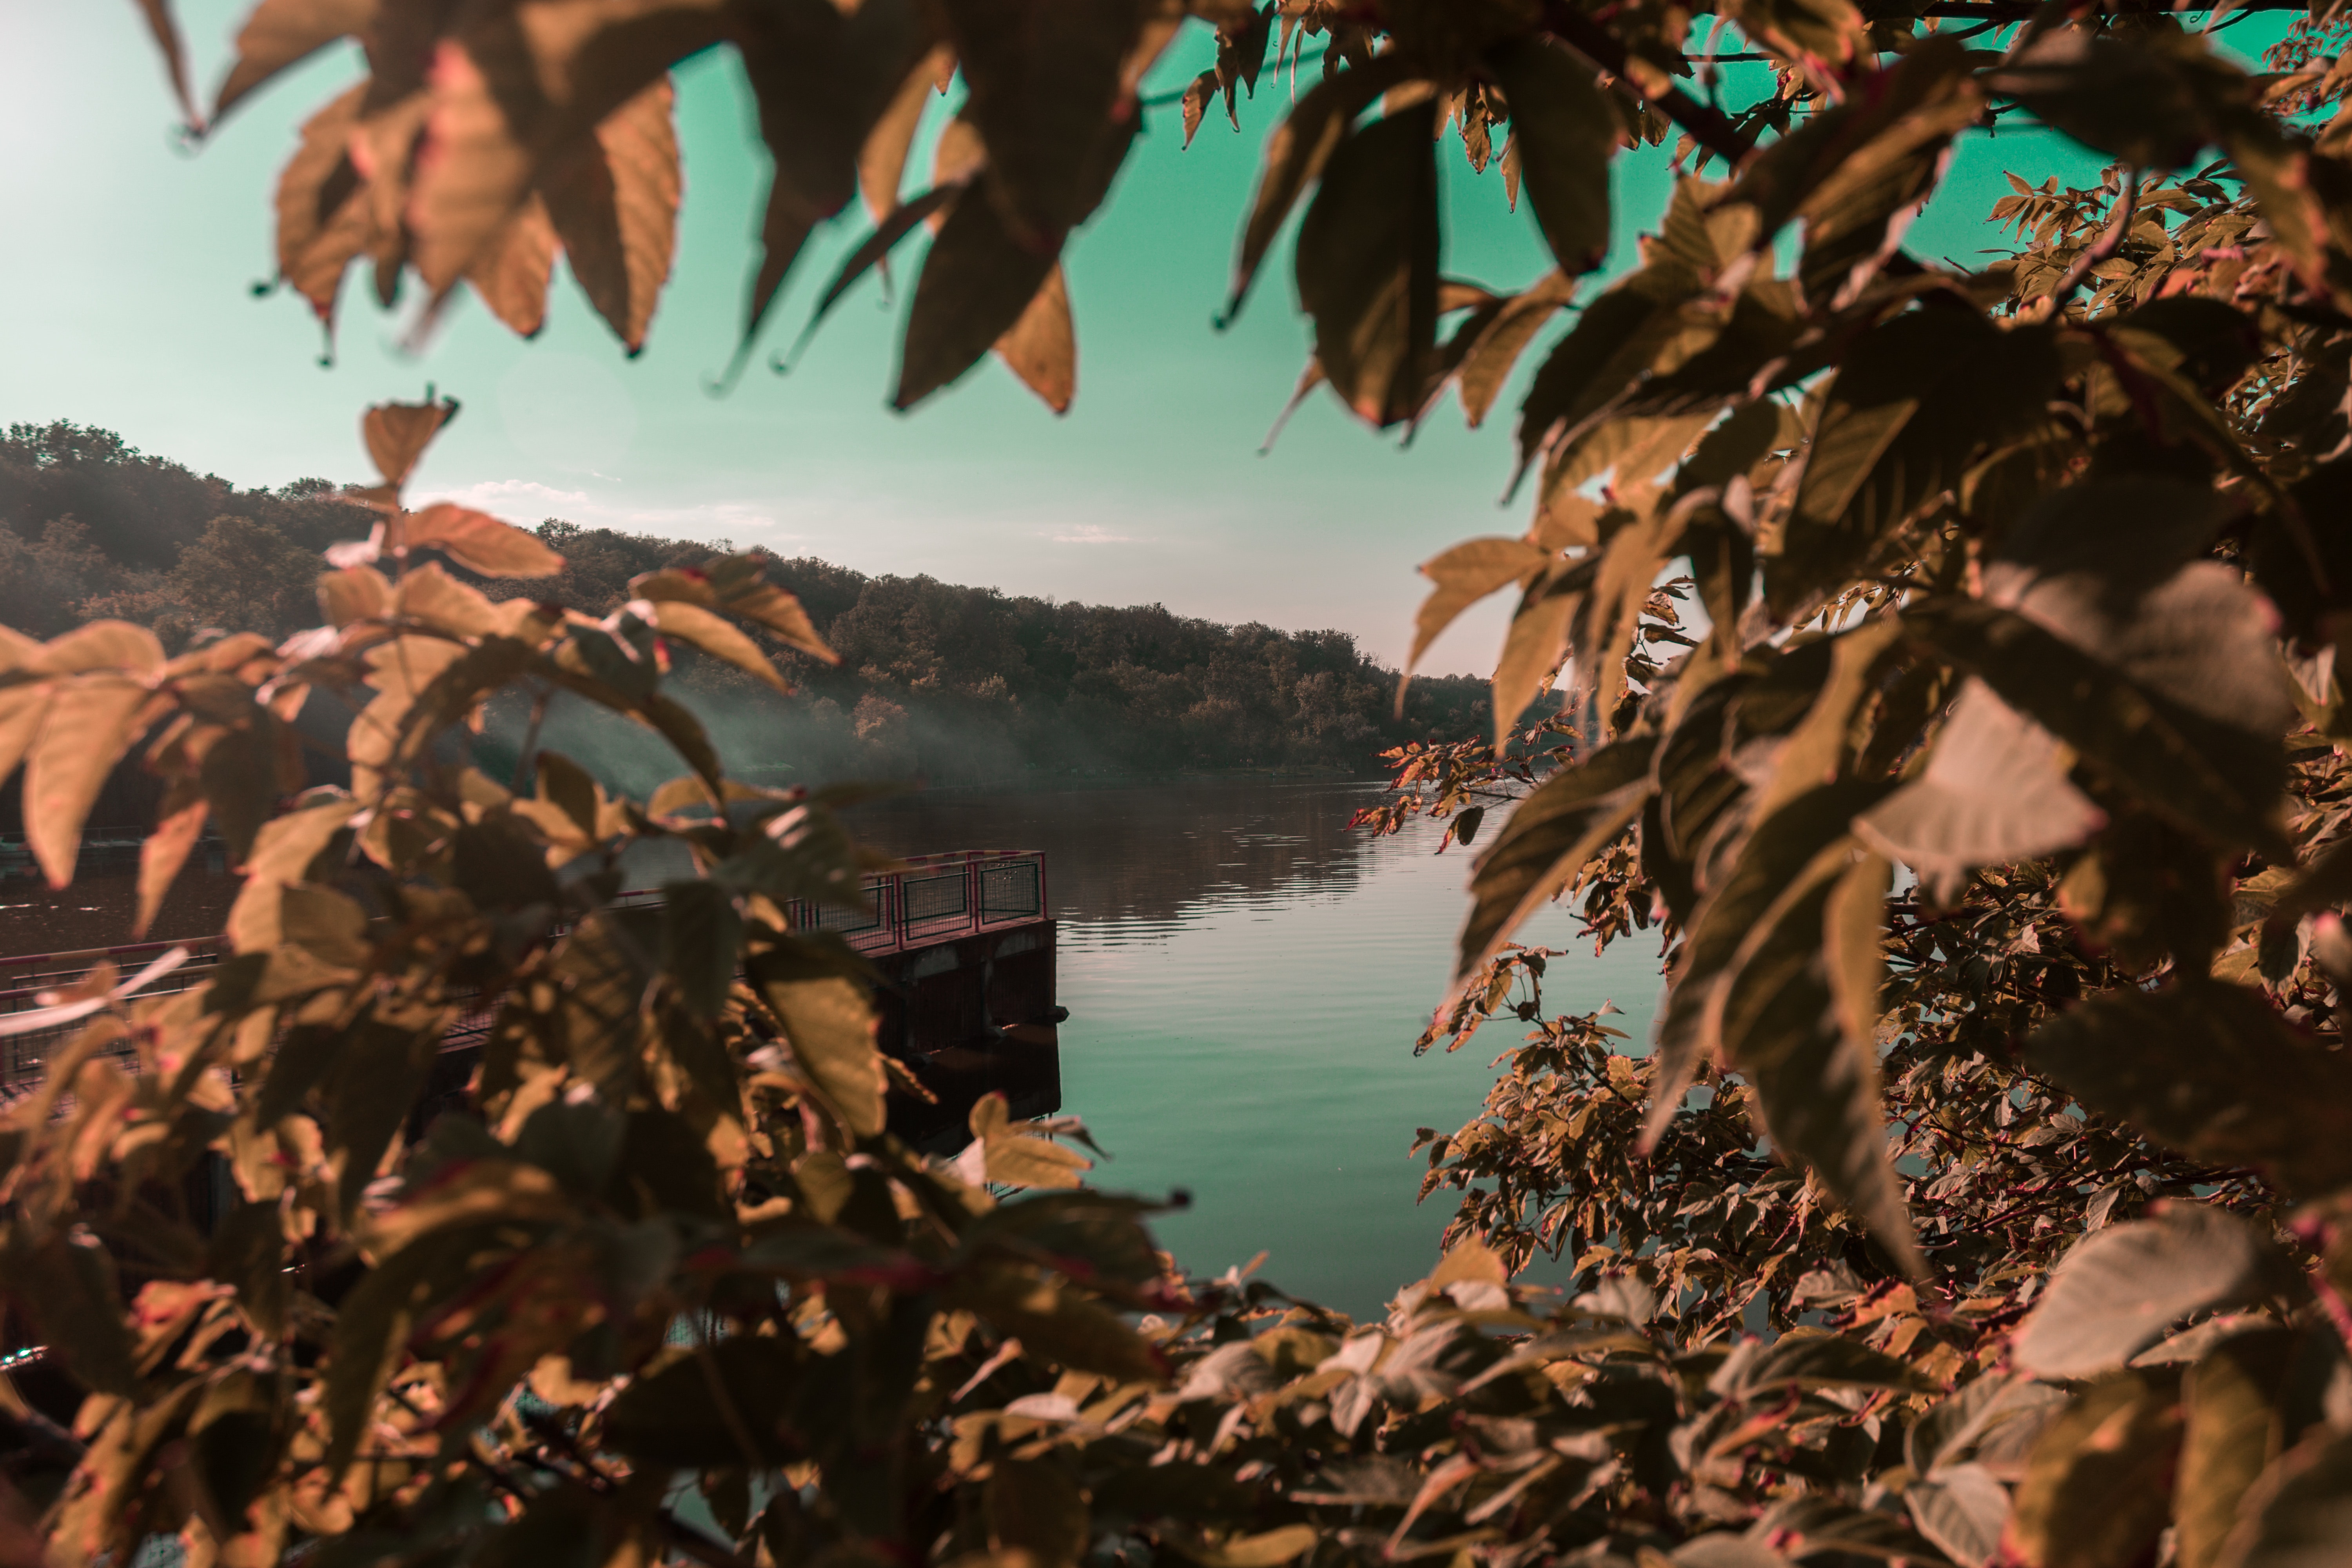
leaf, water, tree, sky, plant, sunlight, branch, autumn